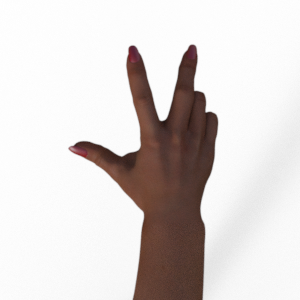
Label: scissors